Kim Hyun-joo

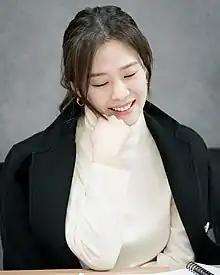
Kim at "The Miracle We Met" script reading session in 2018

In 2018, she took on the role of Sun Hye-jin in the fantasy melodrama "The Miracle We Met", playing a wife who feels trapped in a loveless marriage. Kim described her character as a dormant volcano waiting to erupt, adding depth and complexity to the show's storyline."